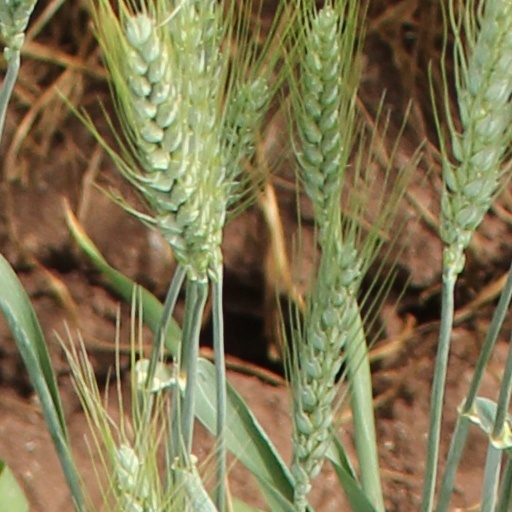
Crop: wheat